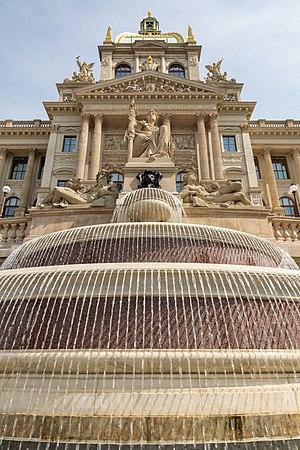
Le Musée national est l'un des principaux musées de Prague. Il occupe un bâtiment néo-Renaissance situé en haut de la place Venceslas, la principale de Prague. Son vestibule central sert également de Panthéon aux grands hommes tchèques.